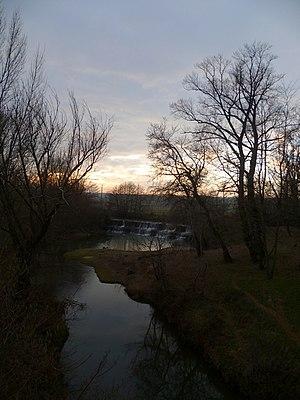
La Lèze à Beaumont
La Lèze est une rivière du sud de la France qui coule dans les départements de l'Ariège et de la Haute-Garonne. C'est un affluent de l'Ariège en rive gauche, donc un sous-affluent de la Garonne.